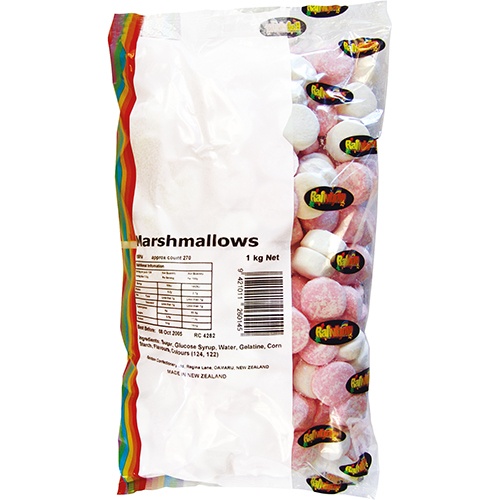
Rainbow Marshmallows 1kg
Brand: GILMOURS
Indulge in the delightful sweetness of our Rainbow Marshmallows 1kg! Perfect for any occasion, these fluffy, colorful marshmallows are a favorite among kids and adults alike. Made from high-quality ingredients, each marshmallow is crafted with care to deliver a delightful burst of flavor in every bite. Ideal for roasting over a campfire, adding to your hot cocoa, or simply enjoying as a sweet treat, our rainbow marshmallows add a splash of color to your snack time. Whether you're hosting a party, planning a cozy movie night, or just treating yourself, these marshmallows are a versatile addition to your pantry. Each 1kg pack offers ample marshmallows for sharing or for indulging in solo. Our Rainbow Marshmallows not only satisfy your sweet tooth but also ignite a sense of nostalgia with their vibrant colors and soft texture. Elevate your desserts by adding them to s'mores, cake toppings, or baking recipes. They are gluten-free and perfect for vegans, ensuring that everyone can enjoy this treat. Shop now at Smartfox NZ and experience the joy of Rainbow Marshmallows that bring smiles to faces and sweetness to moments. Get ready to fill your life with colorful treats and create unforgettable memories one fluffy marshmallow at a time! Rainbow Marshmallows 1kg
Category: Food, Beverages & Tobacco > Food Items > Cooking & Baking Ingredients > Marshmallows